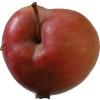
Label: Apple 10